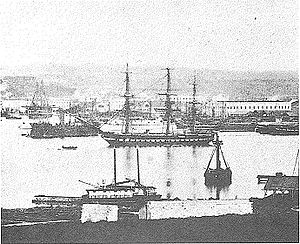
Slaget ved Lissa (1866) / Skibene i slaget / Østrig / 3. division — Mindre skibe
Fregatten Schwarzenberg deltog både i slaget ved Helgoland og slaget ved Lissa. Her er den fotograferet i havnen i Pola kort efter sidstnævnte slag.
Slaget ved Lissa fandt sted 20. juli 1866 nær øen Lissa i Adriaterhavet. Øen tilhørte på det tidpunkt kejserriget Østrig. I dag er øen en del af Kroatien og kaldes Vis. Slaget blev vundet af den østrigske flåde over den talmæssigt overlegne italienske flåde. Kampen var den første mellem flåder af panserskibe, og den fik stor betydning, fordi den østrigske flåde med held satsede på at vædre modstanderne frem for at sænke dem med kanonild.